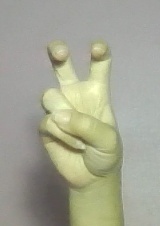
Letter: toot